Shen Xue

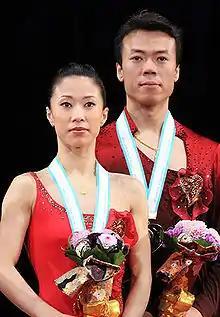
Shen (left) and Zhao (right) in 2009

Shen Xue (born 13 November 1978) is a Chinese retired pair skater. With her husband Zhao Hongbo, Shen is the 2010 Olympic champion, the 2002 & 2006 Olympic bronze medalist, a three-time World champion (2002, 2003 and 2007), a three-time Four Continents Champion (1999, 2003 & 2007), and a six-time Grand Prix Final champion (1998, 1999, 2003, 2004, 2006 & 2009).